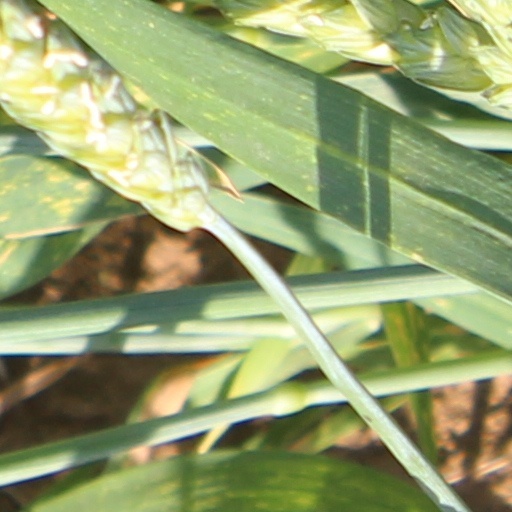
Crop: wheat